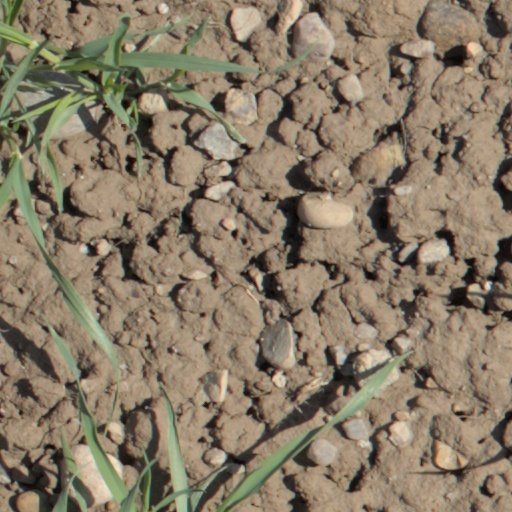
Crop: wheat